SNCAO 30

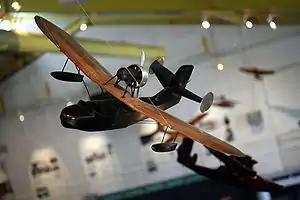
Wind-tunnel model of the SNCAO 30

The SNCAO 30 was a French single-engined monoplane flying boat two-seat trainer. Although it was ordered into production for the French Navy, only two prototypes were built.